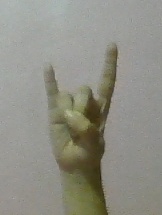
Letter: la